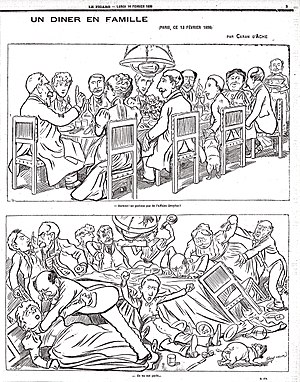
Caran d'Ache / Galleri
Caran d'Ache var pseudonymet for den franske satiriske og politiske tegneserietegner Emmanuel Poiré. "Caran d'Ache" kommer fra russisk karandash blyant. Mens hans første værker viste Napoleon 3.s tid, gik han videre til at skabe "fortællinger uden ord", og som bidragsyder til aviser som Lundi du Figaro hyldes han som en af forgængerne til tegneseriestriber. Det schweiziske kunstproduktfirma Caran d'Ache er navngivet efter ham.